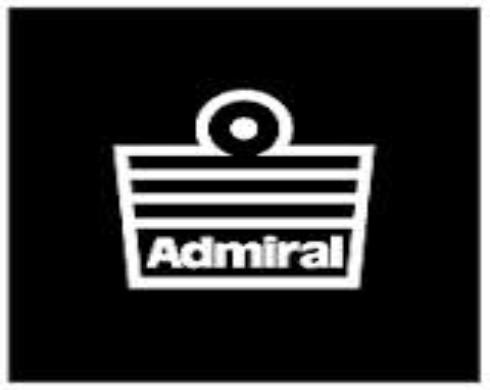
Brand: Admiral
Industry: Clothes